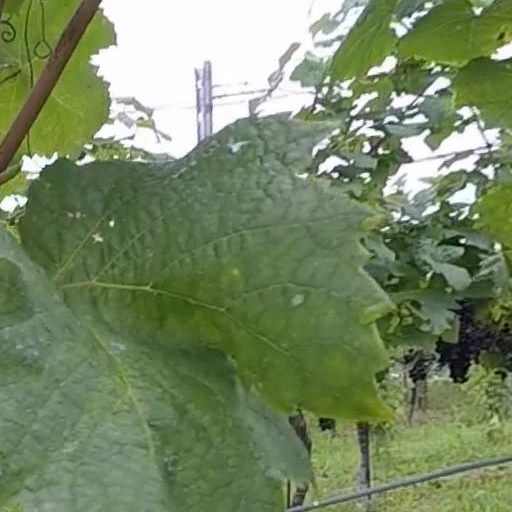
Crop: grape